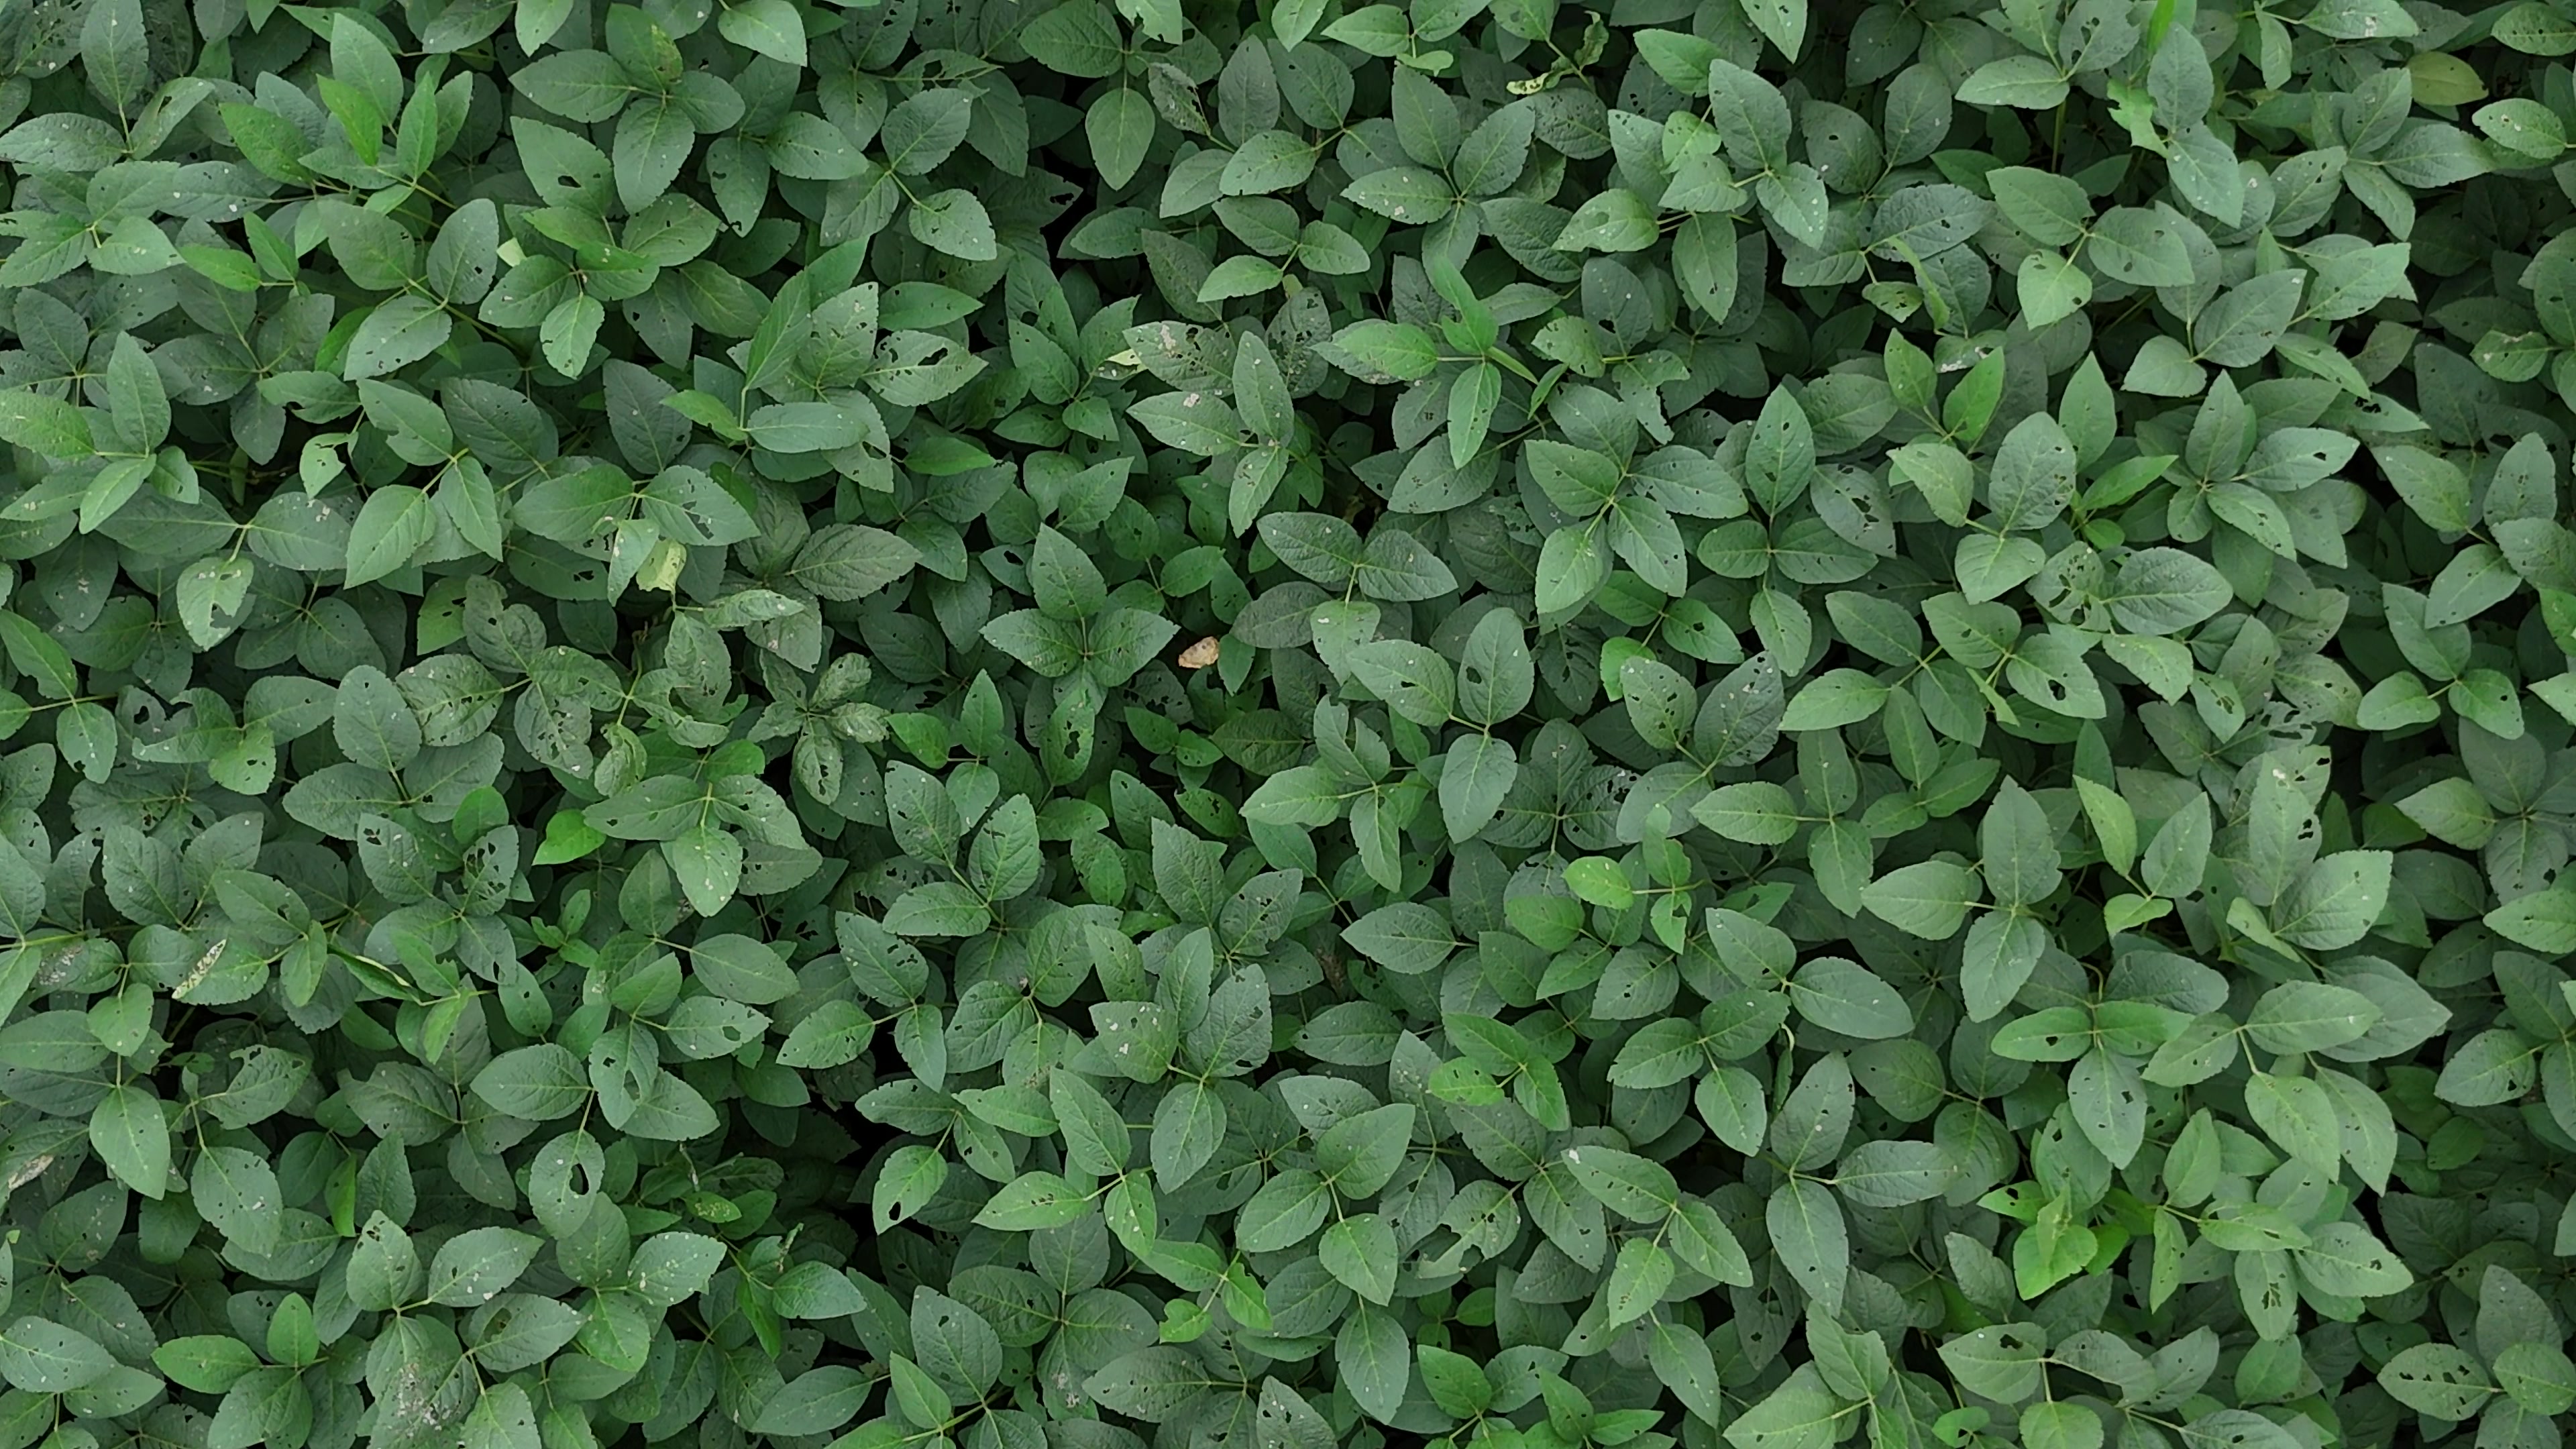
Label: Semilooper_Pest